Toronto Maple Leafs

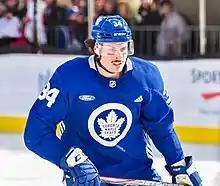
Auston Matthews, wearing eye blacks, during an outdoor practice with the Maple Leafs at Nathan Phillips Square, January 2020.

Due to the COVID-19 pandemic and travel restrictions at the Canada–United States border, the Leafs were temporarily moved to the North Division for the 2020–21 season alongside the NHL's other Canadian teams. During that season, teams only played games against teams in their divisions, in a limited 56-game season. On May 8, 2021, the Leafs clinched the North Division title, giving the Leafs guaranteed home advantage in the first two rounds of the 2021 Stanley Cup playoffs. Matthews also led the league in goals with 41 goals, becoming the first Maple Leaf to win the Maurice "Rocket" Richard Trophy. However, the Leafs lost in the first round to their rivals, the Montreal Canadiens, with the Leafs surrendering a 3–1 series lead in the process.